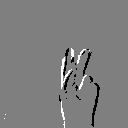
ASL letter: k